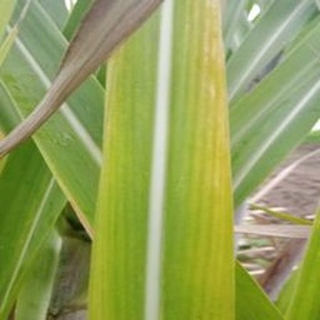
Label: sugarcane_yellow_leaf_disease